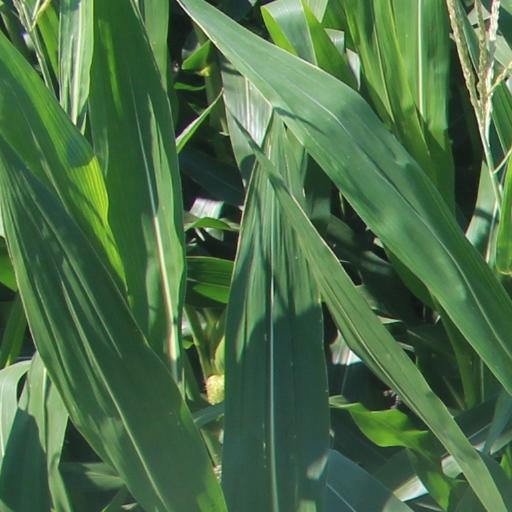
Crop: maize; corn